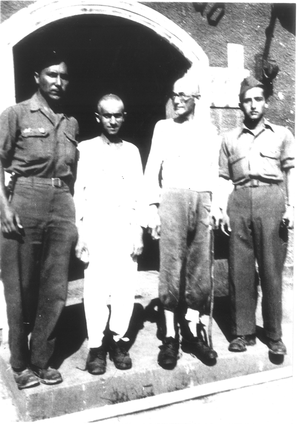
Sidney Chouraqui (à gauche) et son camarade André Bibas (à droite) avec deux déportés du camp de Landsberg
Sidney Chouraqui, né le 13 octobre 1914 à Sidi Bel Abbès en Algérie, et mort le 3 février 2018 à Aix-en-Provence, est un avocat, et résistant français, membre de la Ligue internationale contre le racisme et l'antisémitisme.